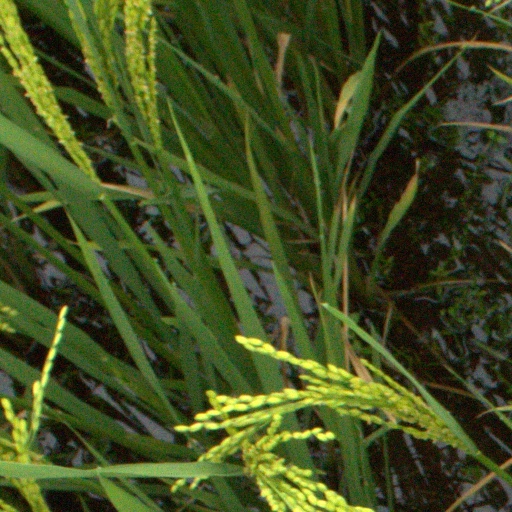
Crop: rice